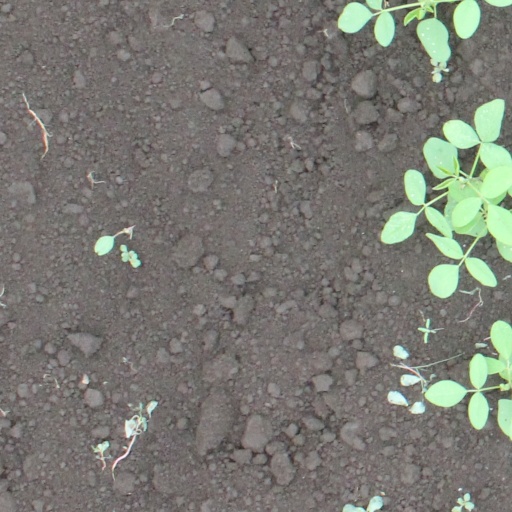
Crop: soybean